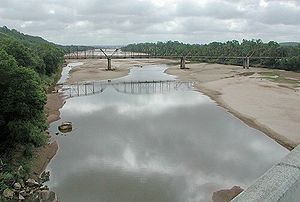
Canadian River
Canadian ved Calvin.
The Canadian River er den længste biflod til Arkansas River. Den har udspring i Colorado, på østsiden af Sangre de Cristo Mountains, 2.900 moh, helt nede ved grænsen til New Mexico. Canadian løber efter kun 2,5 km ind i New Mexico, derefter gennem «Texas Panhandle» og mesteparten af det centrale Oklahoma, i alt 1.458 km. Afvandingsområdet er på 122.701 km². Den største biflod er North Canadian River.